Swisscom

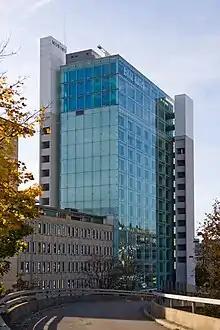
Bluewin tower in Zürich

Swisscom consists of the customer segments "Residential Customers", "Business Customers & Wholesale" and "IT, Network & Infrastructure". The Group also comprises the Digital Business division and Group companies such as Fastweb in Italy. In addition, there are other Group companies in the individual business lines.